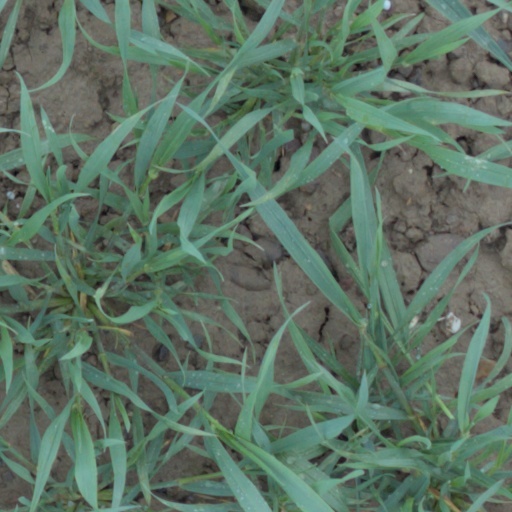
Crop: wheat